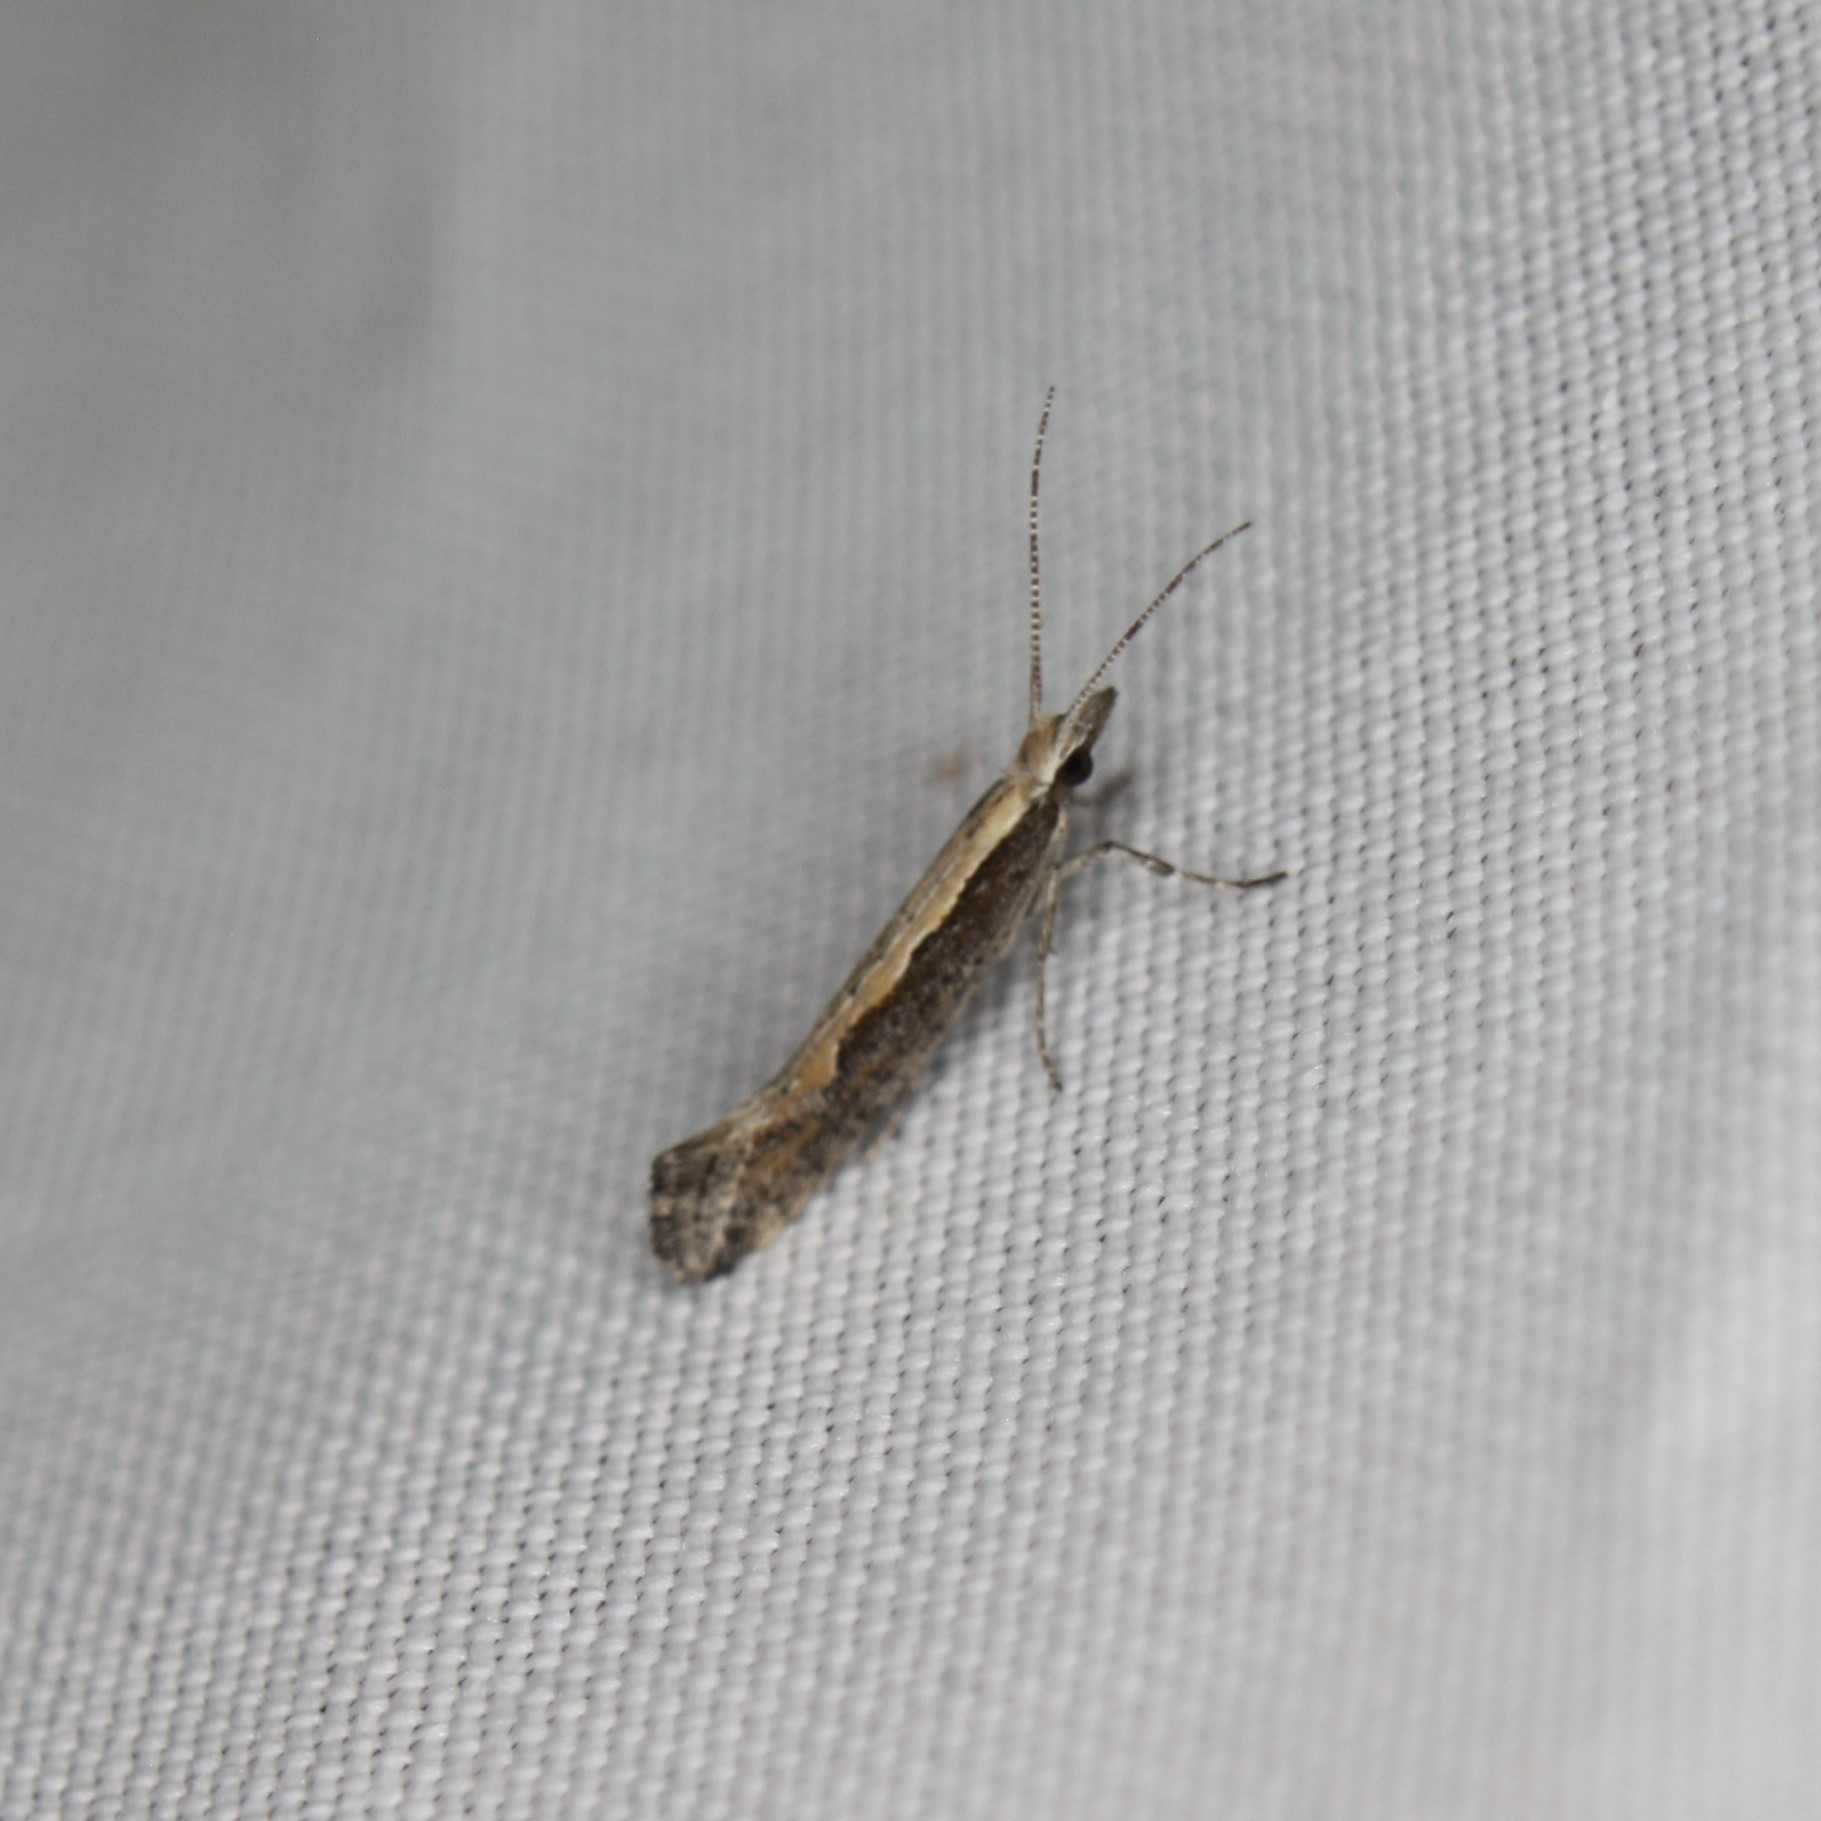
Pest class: diamondback_moth